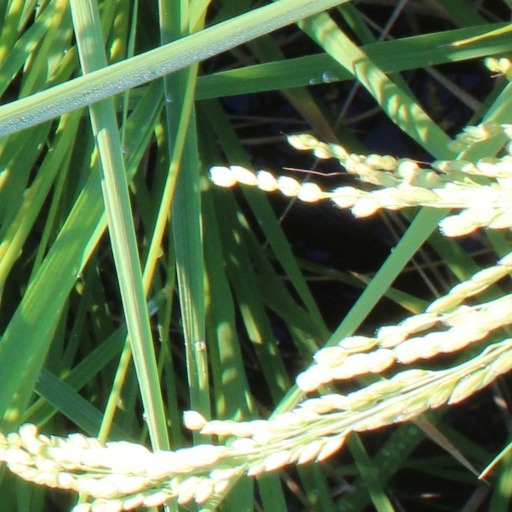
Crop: rice